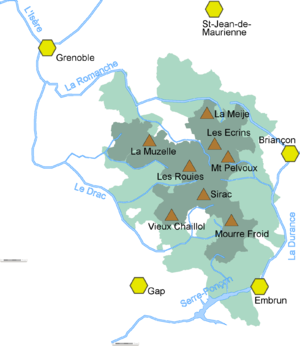
Carte des frontières, cours d'eau, sommets et villes du parc national des écrins.
Le parc national des Écrins est un parc national français créé en 1973, après avoir été préfiguré dès 1913. Il est situé dans les Alpes, s'étendant sur une grande partie du massif des Écrins. Il se situe sur des communes de deux départements : l'Isère et les Hautes-Alpes et chevauche la limite entre Alpes du Nord et Alpes du Sud en France, formée par la ligne de partage des eaux entre le bassin hydrographique de l'Isère et celui de la Durance.